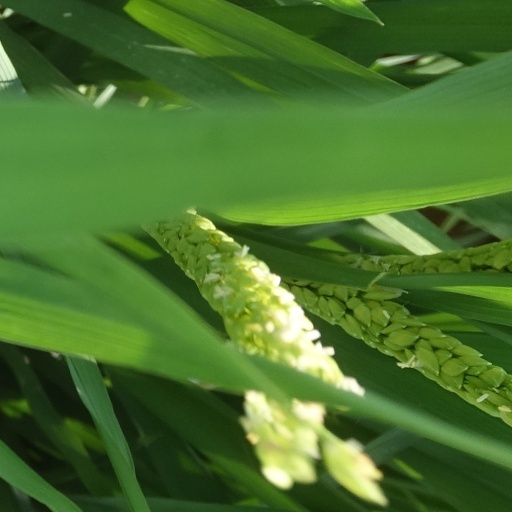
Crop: rice